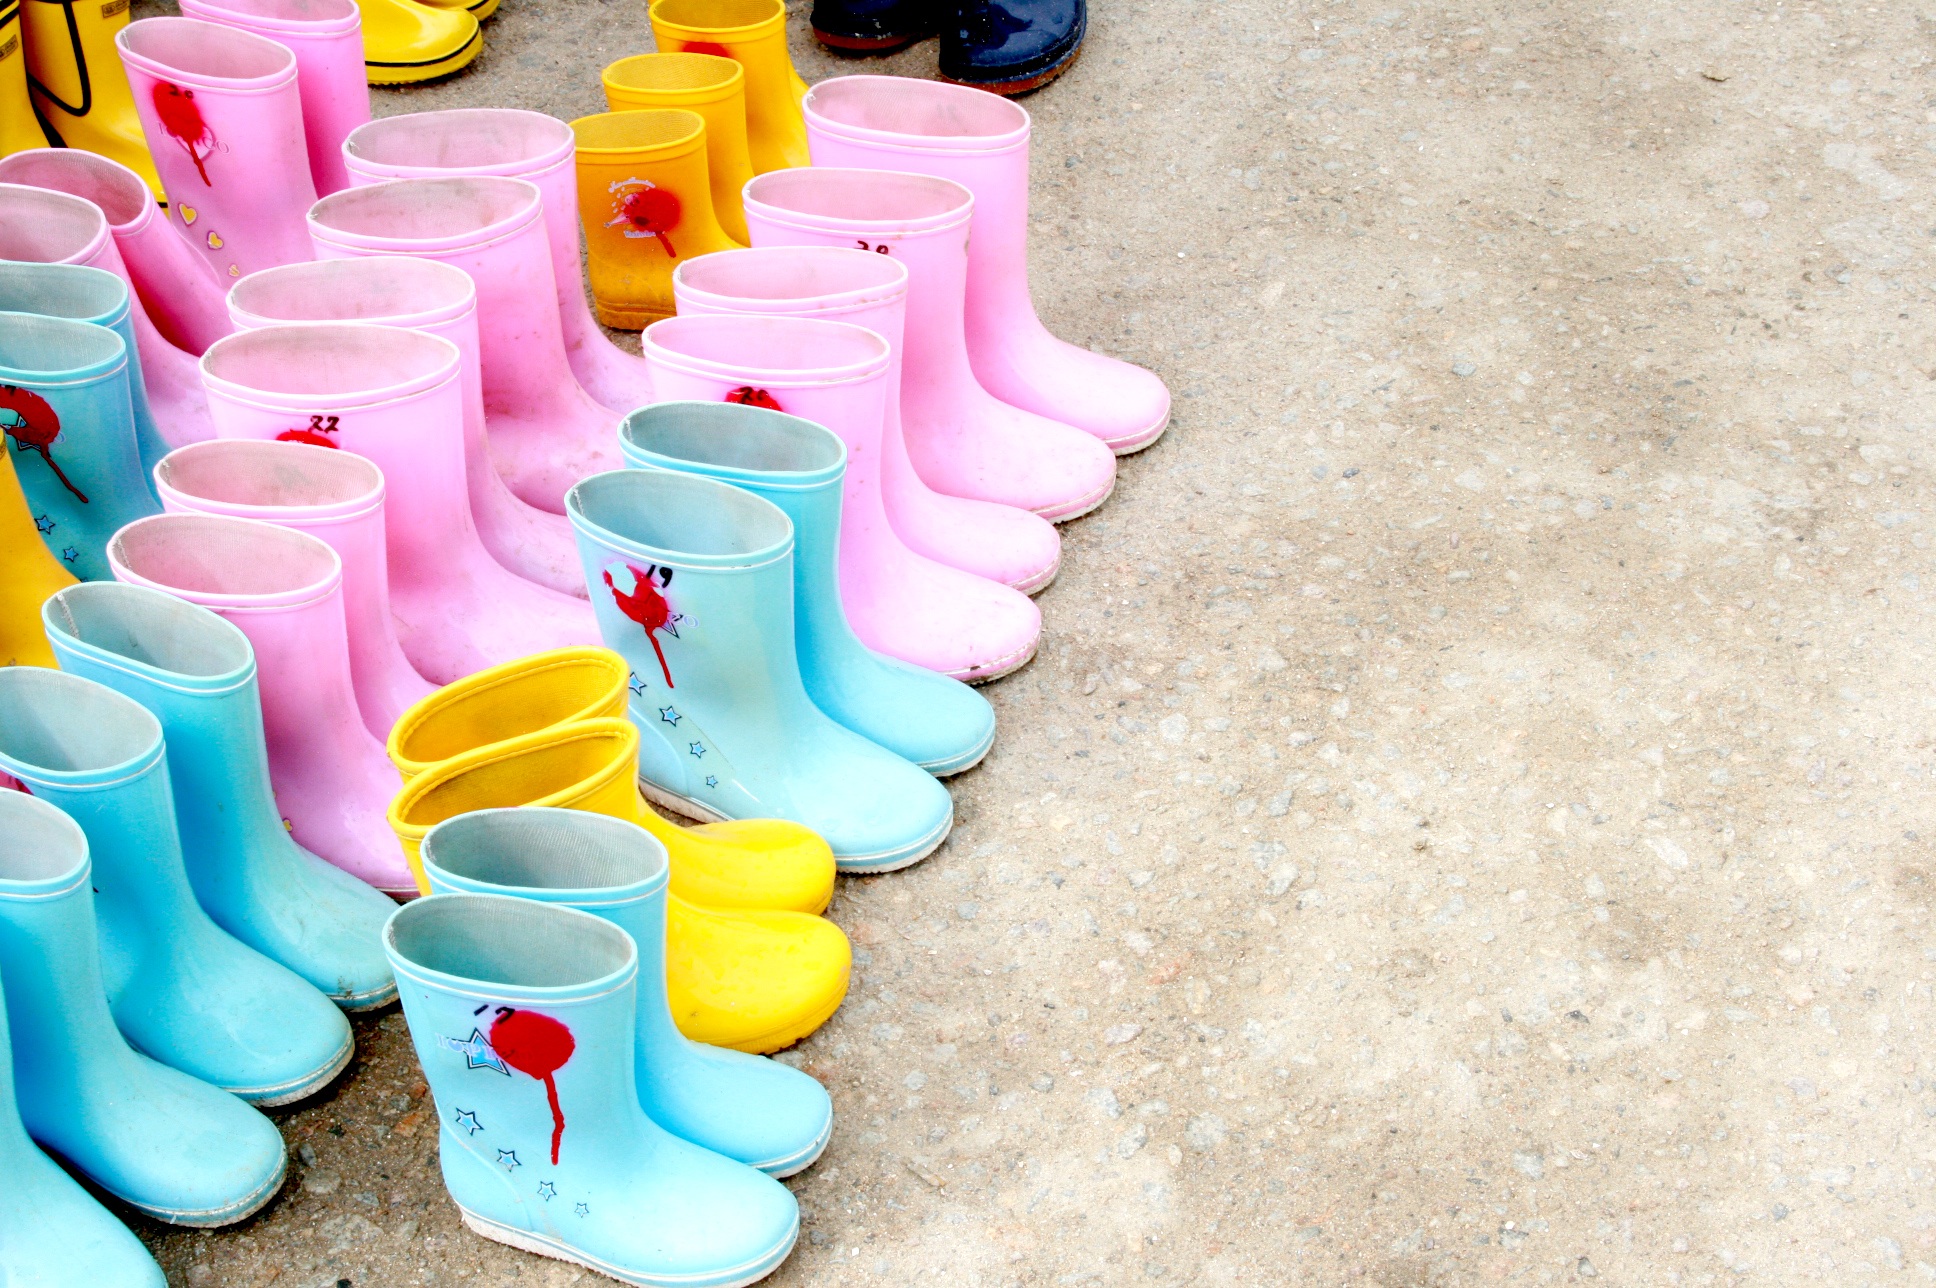
beach, play, color, toy, boots, rain boots, children's